Pavel Trávníček

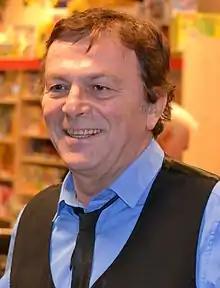
Pavel Trávníček in 2013

Pavel Trávníček (born October 26, 1950) is a Czech actor. He has appeared in more than 70 film and television productions since 1971, most of them produced in Czechoslovakia/Czech Republic, occasionally in Germany.